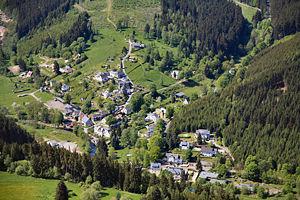
Meuselbach-Schwarzmühle est une municipalité allemande du land de Thuringe, dans l'arrondissement de Saalfeld-Rudolstadt, au centre de l'Allemagne. En 2015, sa population est de 1 117 habitants.
Une forêt de protection, une forêt protectrice, est une forêt identifiée comme préservant soit la sécurité de riverains contre certains risques naturels, soit la santé et la qualité de vie d'habitants de zones urbanisées, soit des écosystèmes particulièrement sensibles qu'elle héberge. Cette reconnaissance est actée selon une réglementation appropriée ou un contrat adapté, afin de la protéger, de la gérer ou de la restaurer en garantissant son objectif de protection. Elle peut être publique ou privée.